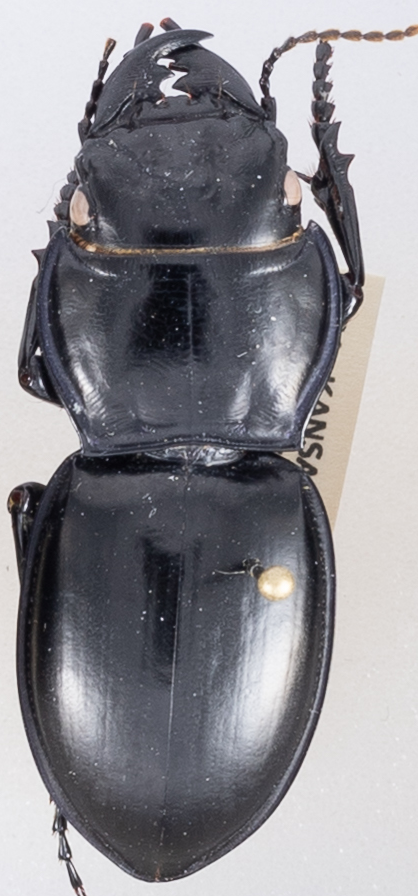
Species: Pasimachus californicus
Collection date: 2019-09-23
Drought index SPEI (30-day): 0.846
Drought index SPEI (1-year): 1.69
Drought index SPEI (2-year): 1.13